Wesley Clark

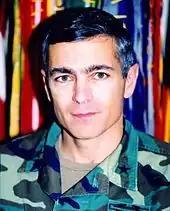
Portrait of Brigadier General Clark as a commander at Fort Irwin

Following his graduation, Clark worked in Washington, D.C., from July 1983 to 1984 in the offices of the Chief and Deputy Chiefs of Staff of the United States Army, earning a second Legion of Merit for his work. He then served as the Operations Group commander at the Fort Irwin Military Reservation from August 1984 to June 1986. He was awarded another Legion of Merit and a Meritorious Service Medal for his work at Fort Irwin and was given a brigade command at Fort Carson in 1986. He commanded the 3rd Brigade, 4th Infantry Division there from April 1986 to March 1988. Veneta Clark, Wesley's mother, died of a heart attack on Mother's Day in 1986. Regarding his term as brigade commander, one of his battalion commanders called Clark the "most brilliant and gifted officer [he'd] ever known". After Fort Carson, Clark returned to the Command and General Staff College to direct and further develop the Battle Command Training Program (BCTP) there until October 1989. The BCTP was created to use escalation training to teach senior officers war-fighting skills, according to the commanding general at the time. On 1 November 1989, Clark was promoted to brigadier general.